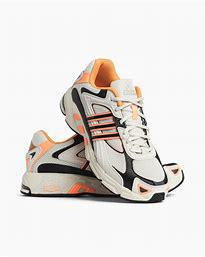
Brand: Adidas
Model: Response Cl